Architecture of Lhasa

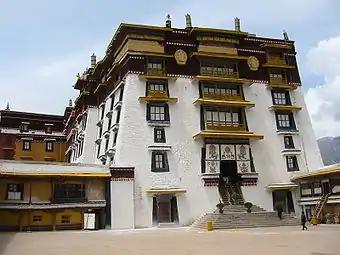
The White Palace

The White Palace or "Potrang Karpo" is the part of the Potala Palace that makes up the living quarters of the Dalai Lama. The first White Palace was built during the lifetime of the Fifth Dalai Lama and he and his government moved into it in 1649. It then was extended to its size today by the thirteenth Dalai Lama in the early twentieth century. The palace was for secular uses and contained the living quarters, offices, the seminary and the printing house. A central, yellow-painted courtyard known as a "Deyangshar" separates the living quarters of the Lama and his monks with the Red Palace, the other side of the sacred Potala, which is completely devoted to religious study and prayer. It contains the sacred gold stupas—the tombs of eight Dalai Lamas—the monks' assembly hall, numerous chapels and shrines, and libraries for the important Buddhist scriptures, the Kangyur in 108 volumes and the Tengyur with 225.